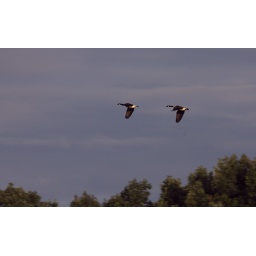
I was standing in the tower at Bear Swamp. I was in heaven. Ducks,geese. all were talking and I was taking it all in